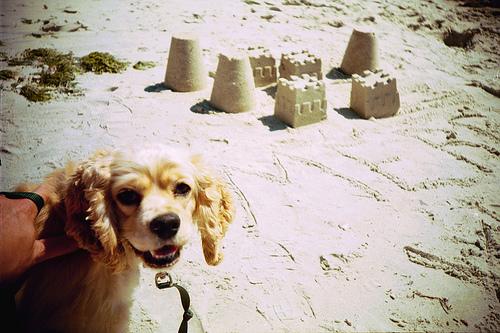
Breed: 286-n000111-cocker_spaniel